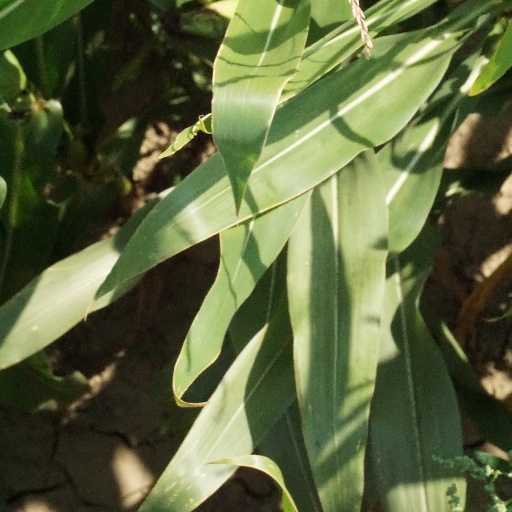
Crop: maize; corn